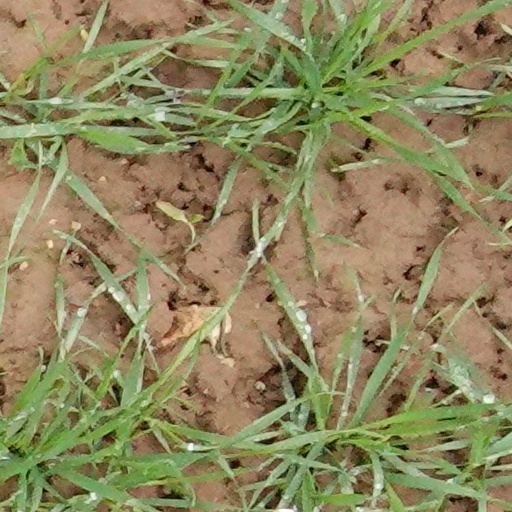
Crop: wheat